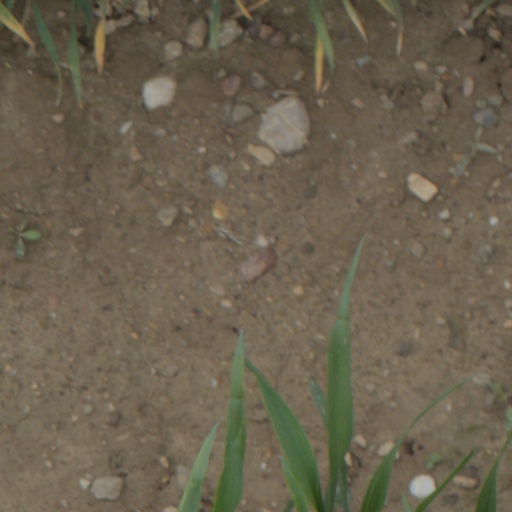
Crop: wheat